Chiang Wen-yeh

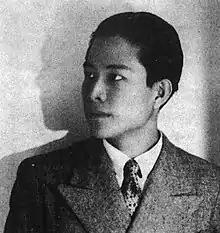
Chiang in the 1930s

Chiang Wen-yeh or Jiang Wenye (June 11, 1910 – October 24, 1983) was a Taiwanese composer, active mainly in Japan and later in China. He was born in Dadaocheng, Taipei, and died in Beijing. While often known in the West by renditions of his Chinese name, the three Chinese characters that form his name are pronounced "Kō Bunya" in Japanese, and thus he is also known as Koh Bunya in the West. In his compositions, which range from for piano to choral and orchestral works, he merged elements of traditional Chinese, Taiwanese, and Japanese music with modernist influences. Due to the political turmoil surrounding his life, he came to be largely forgotten during the latter part of his life. After his death, however, his work has started to gain new recognition in East Asia as well as in the West.